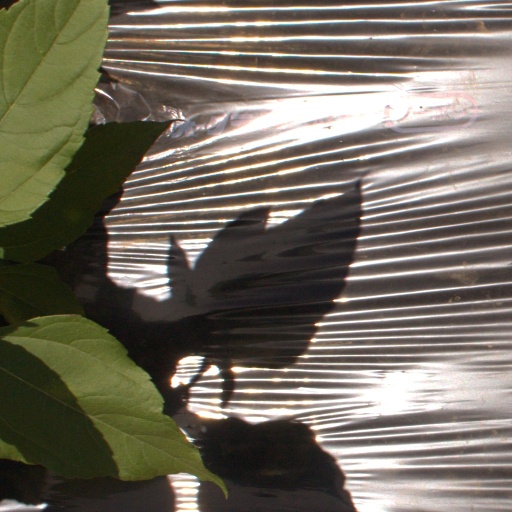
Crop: Jerusalem artichoke